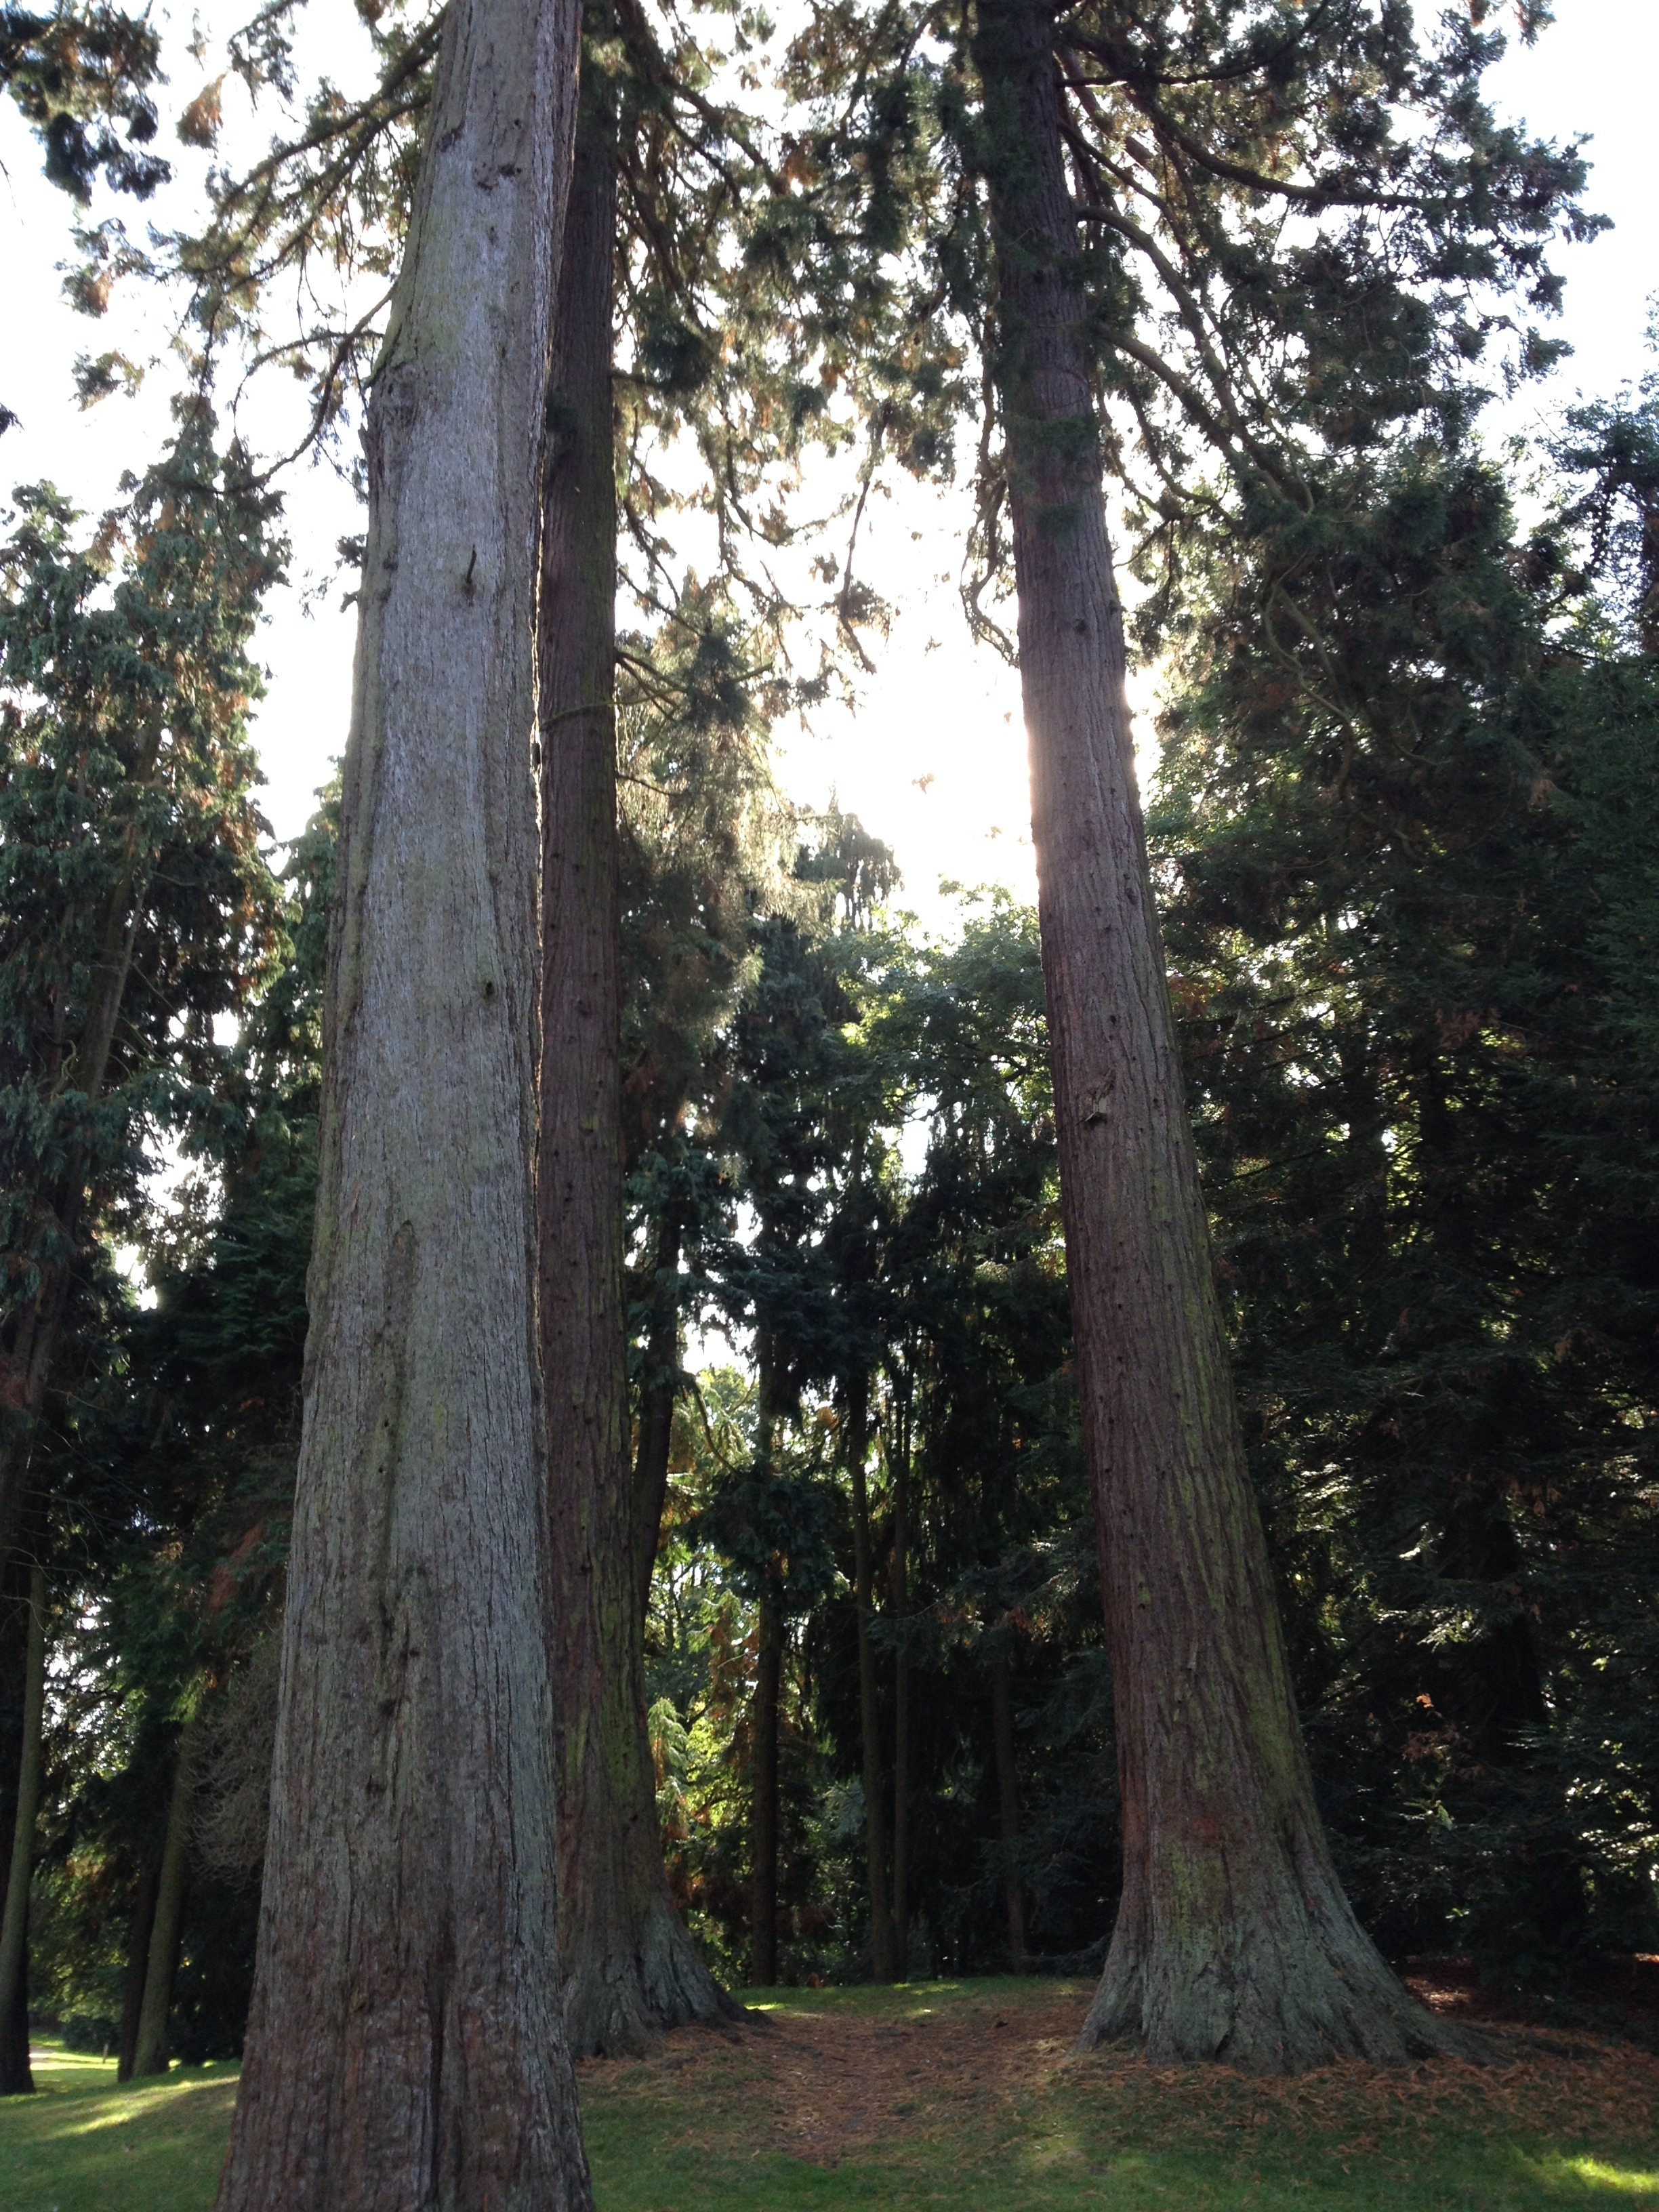
tree, forest, plant, trunk, botany, spruce, deciduous, grove, woodland, sequoia, habitat, ecosystem, redwoods, biome, old growth forest, redwood trees, natural environment, woody plant, temperate coniferous forest, land plant, giant redwood, mammoth tree